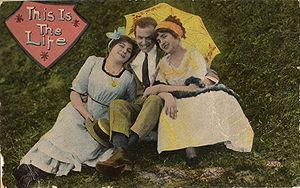
Un ménage à trois est un arrangement dans lequel trois personnes décident de former un couple à trois, en habitant ou non dans le même logement.